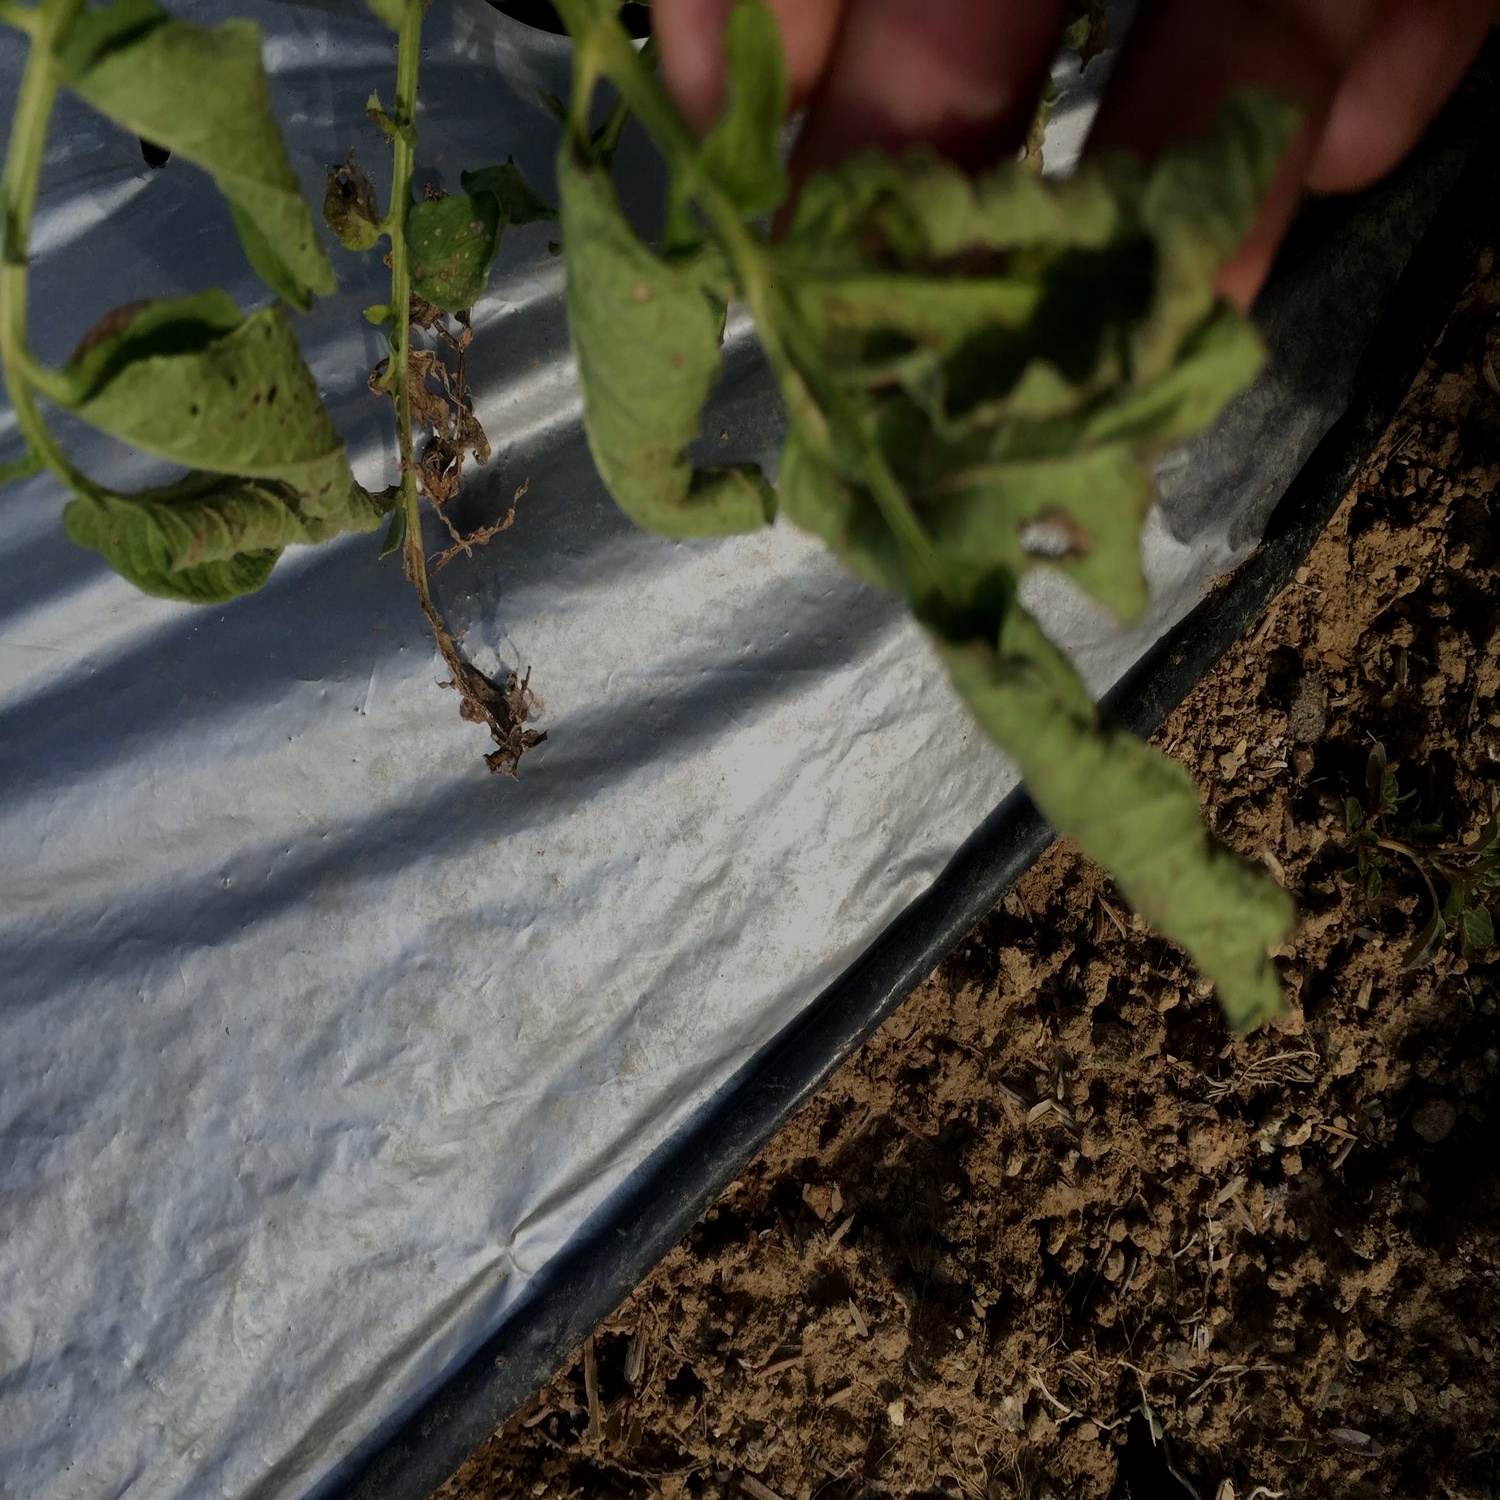
Etiqueta: Pudricion_Parda